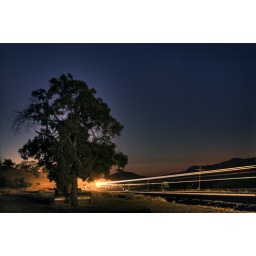
A train passing by a tree and bulldozer in Caliente, CA